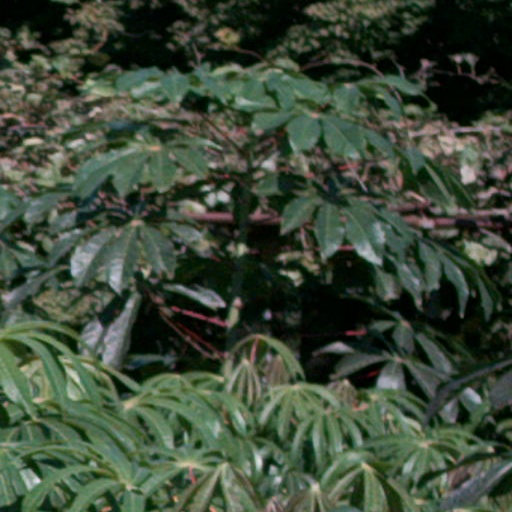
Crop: cassava